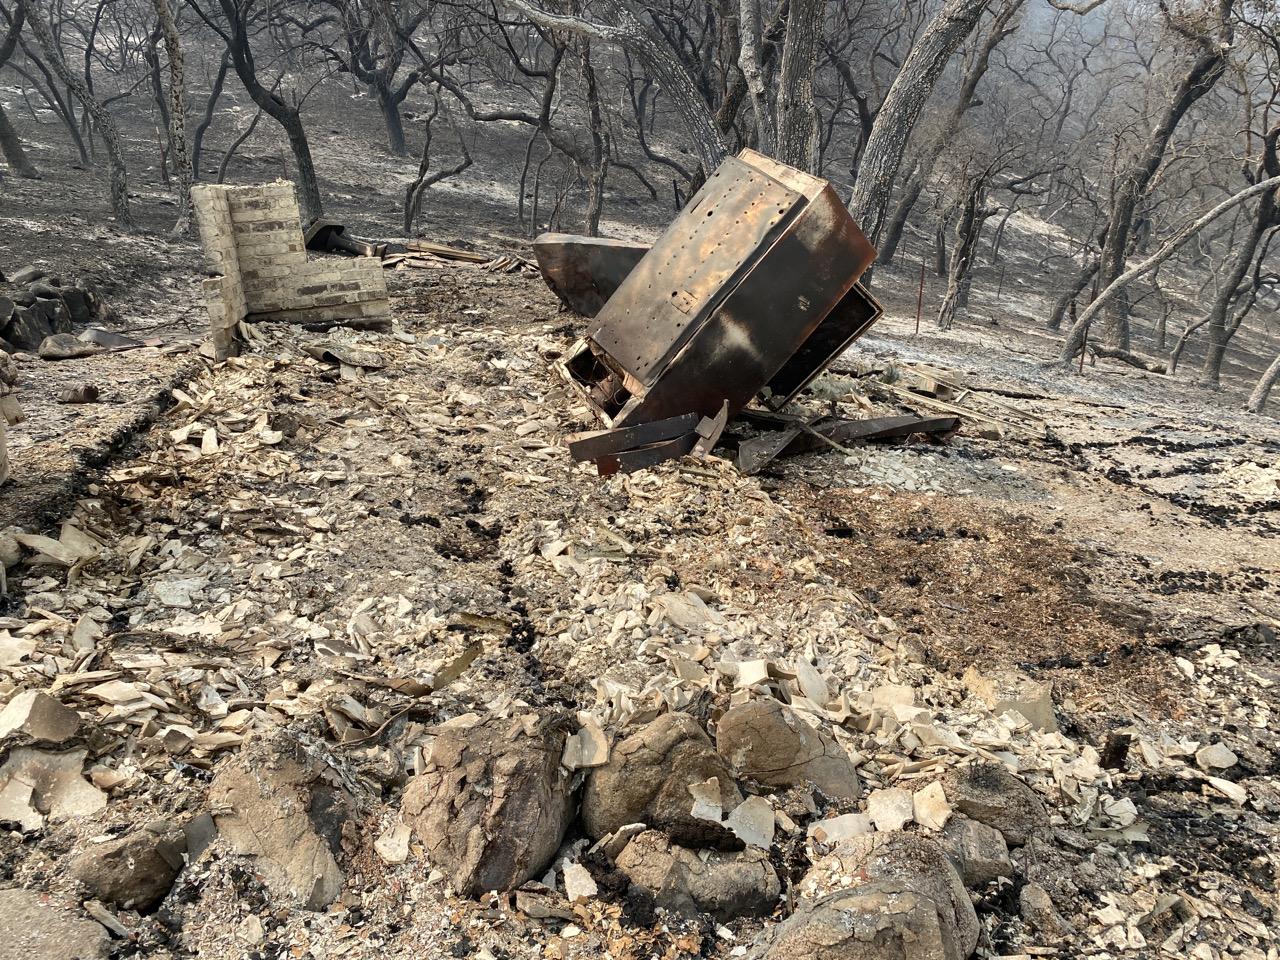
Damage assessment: destroyed